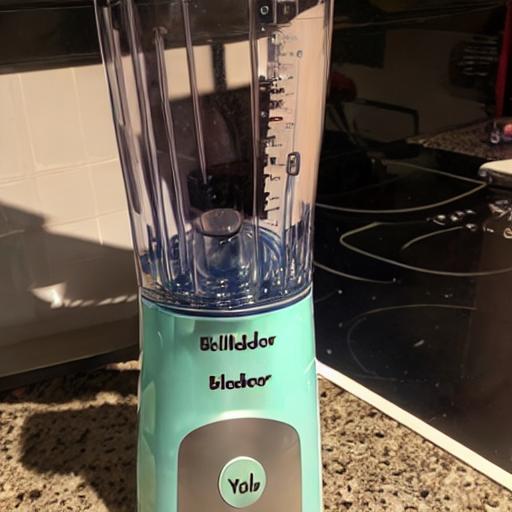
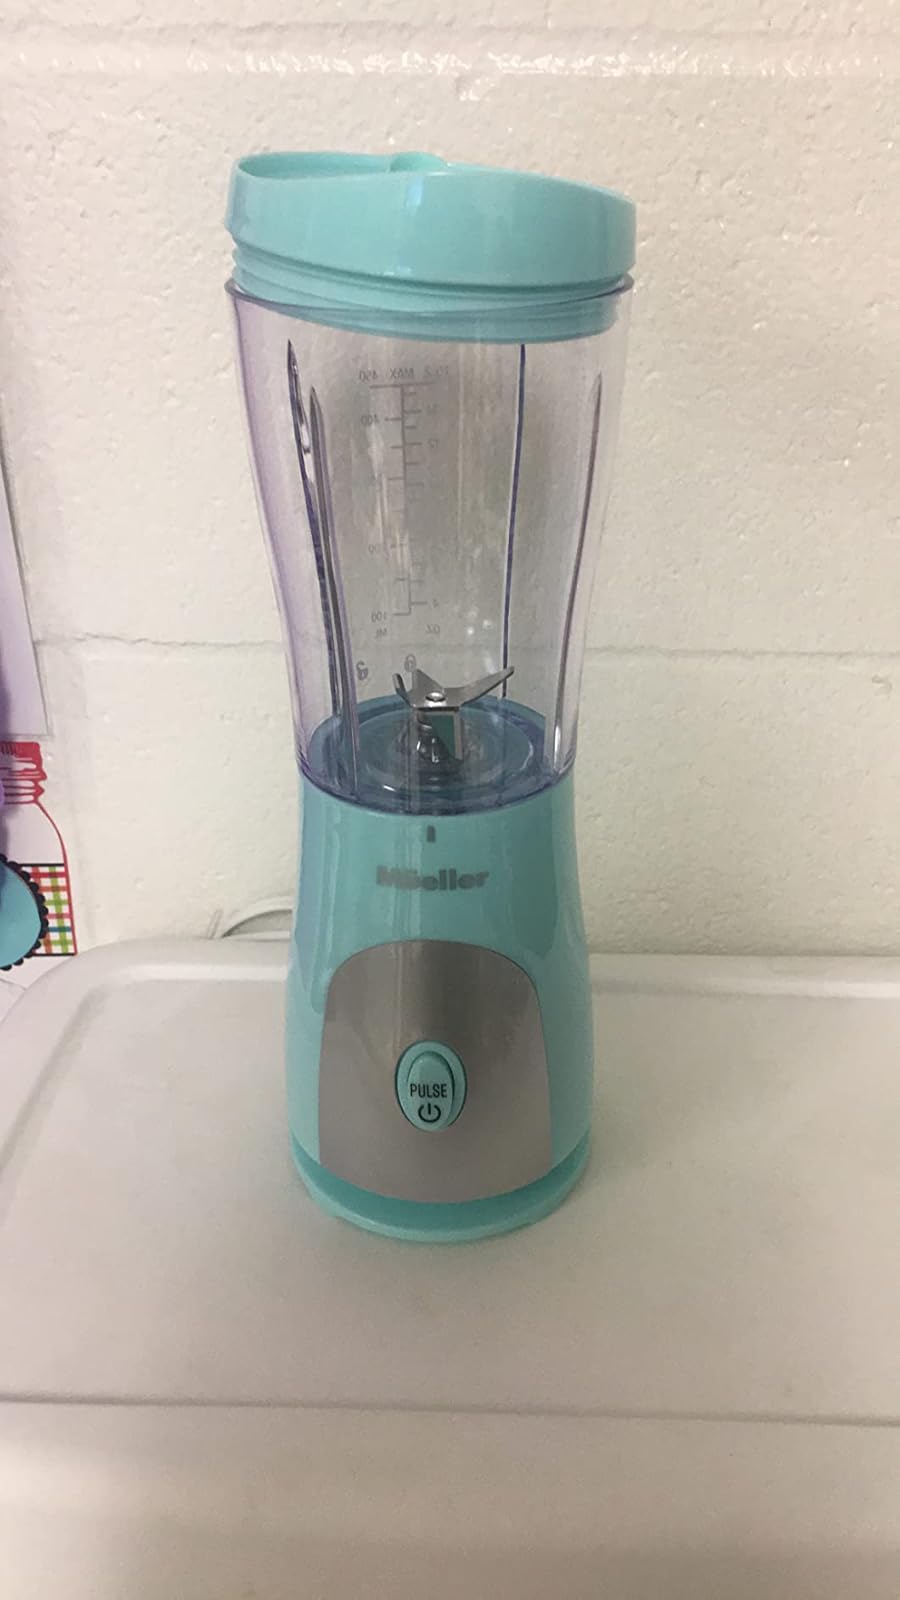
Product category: items_blender
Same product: no